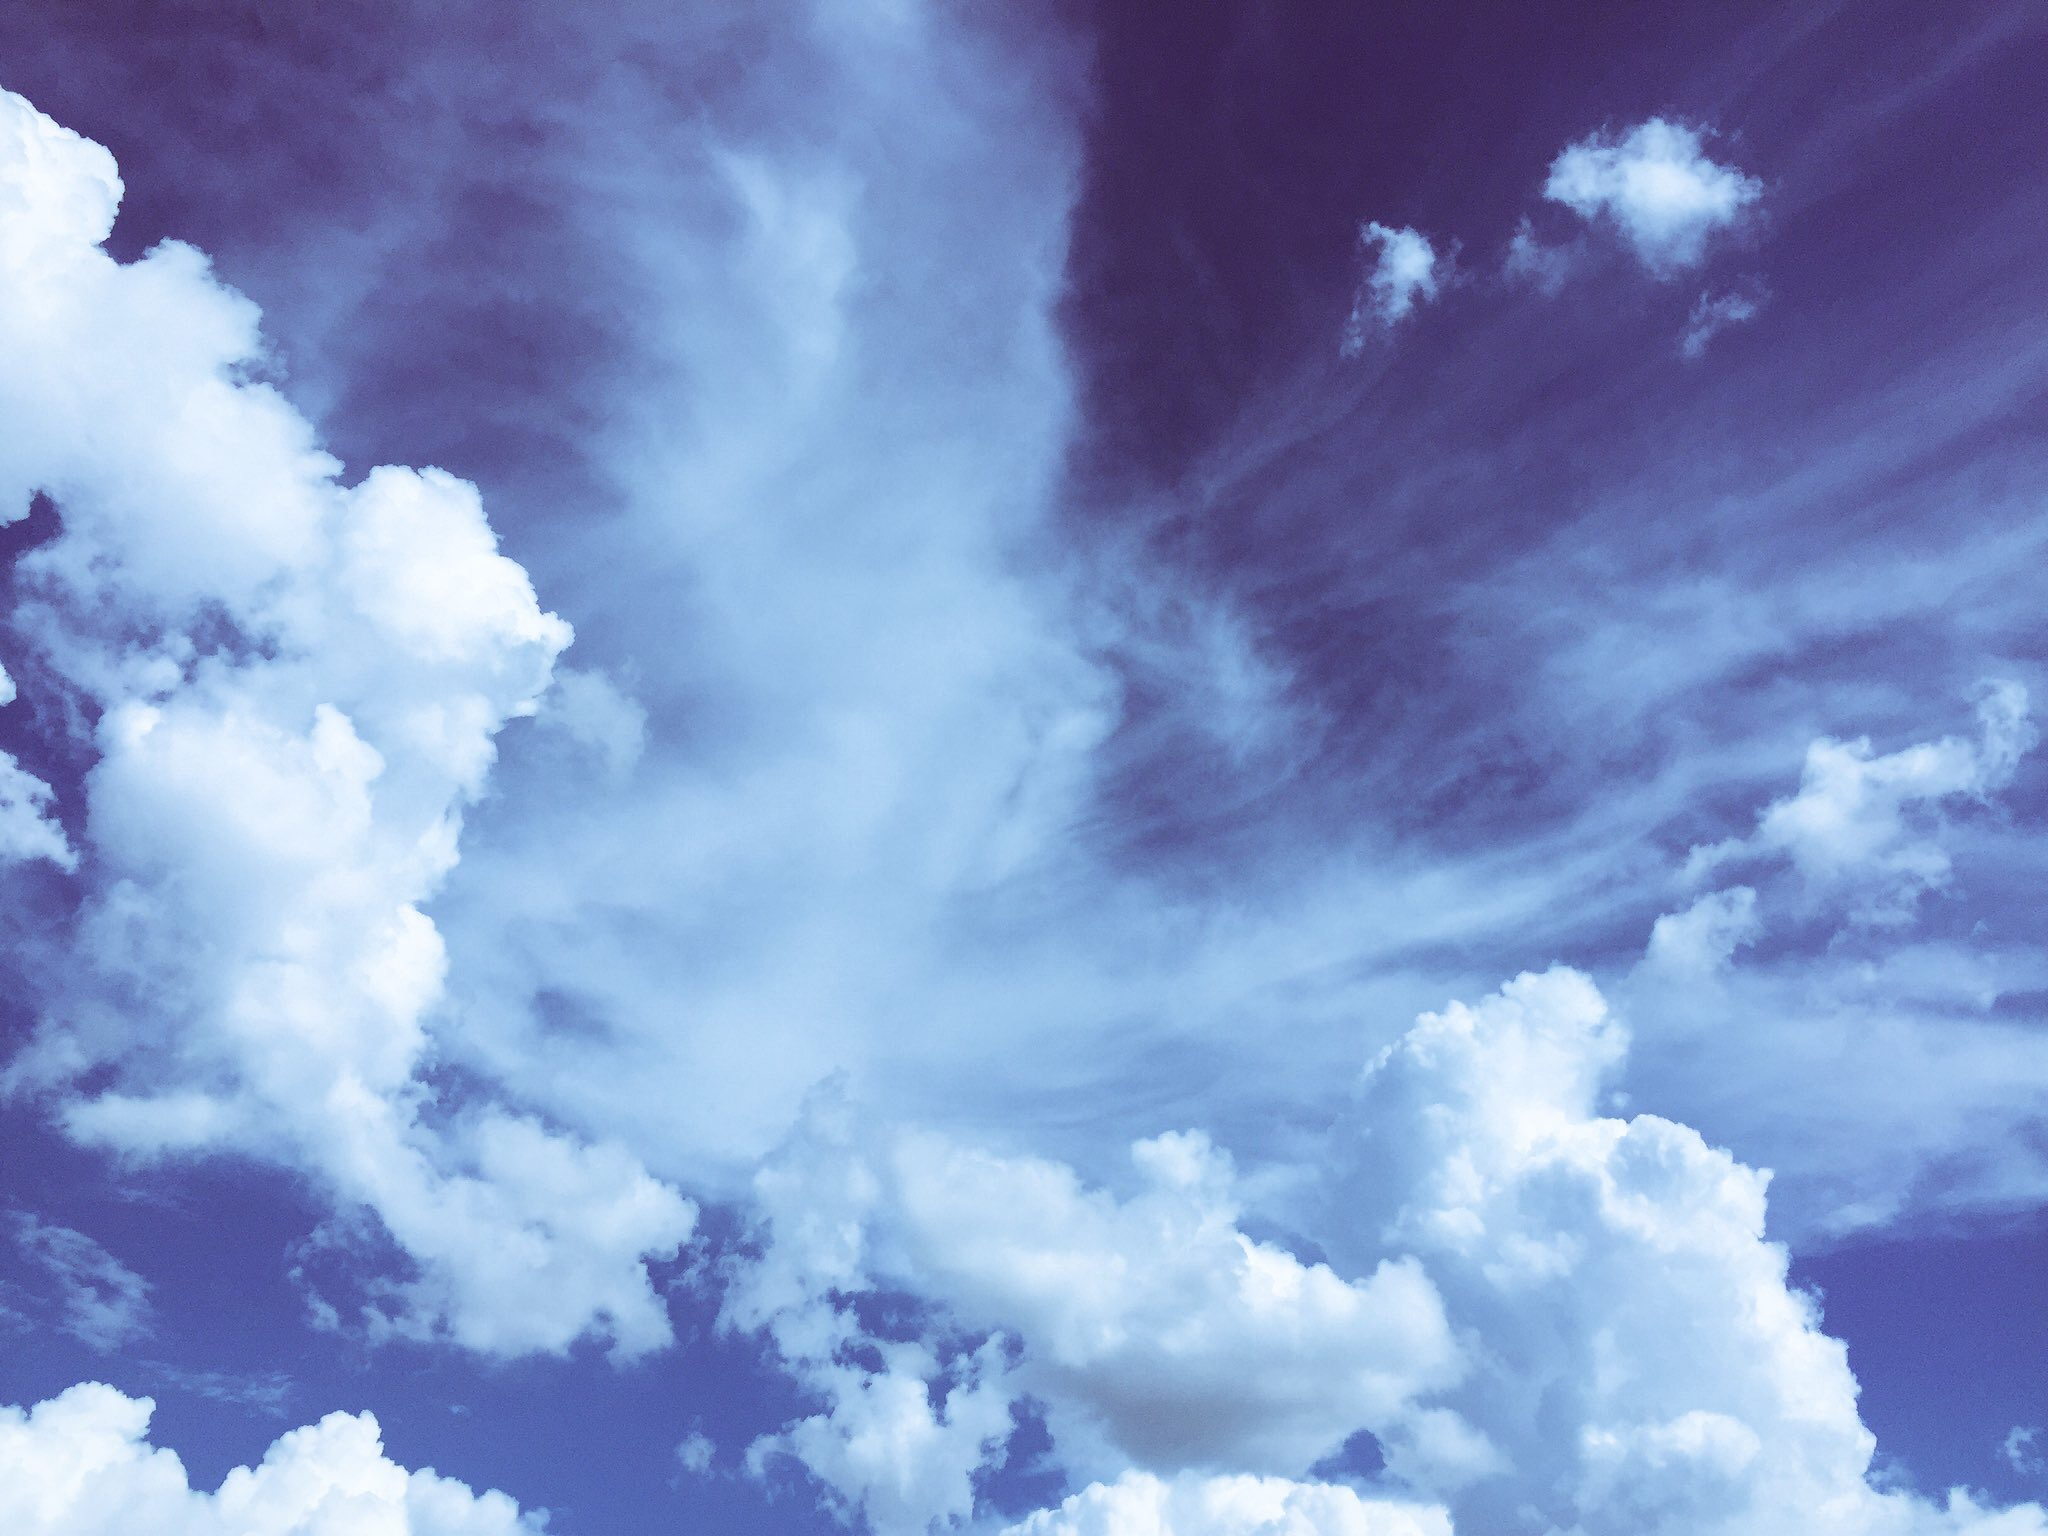
cloud, sky, sunlight, atmosphere, daytime, cumulus, blue, meteorological phenomenon, atmosphere of earth